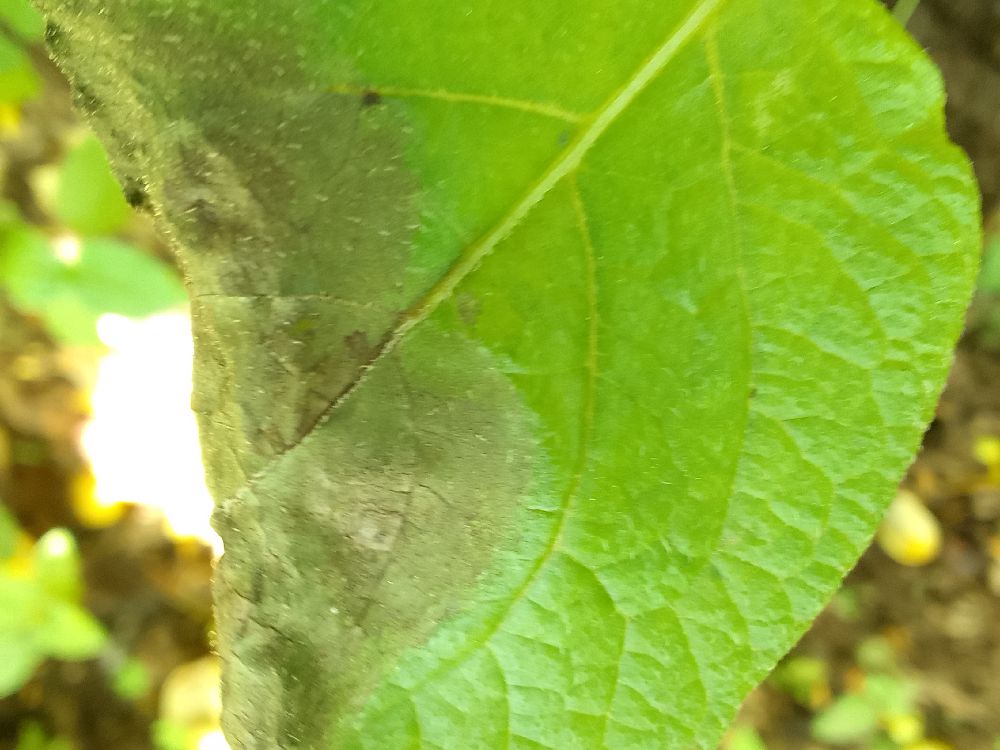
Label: Late blight